Mandatory Palestine

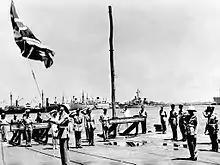
British troops leaving Haifa in 1948

On 3 July 1944, the British government consented to the establishment of a Jewish Brigade within the British Army, with hand-picked Jewish and also non-Jewish senior officers. On 20 September 1944, an official communiqué by the War Office announced the formation of the Jewish Brigade Group of the British Army. The Jewish Brigade was shipped to Italy, where it joined the British Eighth Army under the 15th Army Group, and fought in the Spring Offensive of the Italian Campaign. The Jewish Brigade was then stationed in Tarvisio, near the border triangle of Italy, Yugoslavia, and Austria, where it played a key role in the Berihah's efforts to help Jews escape Europe for Palestine, a role many of its members would continue after the brigade was disbanded. Among its projects was the education and care of the Selvino children. Later, veterans of the Jewish Brigade were to play a major role in the foundation of the Israel Defense Forces (IDF).